Dinky Toys

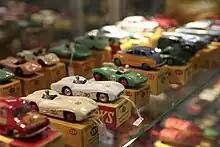
A number of Dinky models from the mid-1950s. Featured prominently are a couple of no. 237 Mercedes-Benz W 196 Grand Prix cars.

Having been well known before the war, Dinky Toys were popular in the United Kingdom in the early 1950s. The smaller cars were in a scale of 1:45, while the larger cars and many Supertoys, as stated above, were in a scale of 1:48, which blended in with O scale railway sets, but many buses and lorries were scaled down further. The scale of the Dinky Toys land vehicles range from 1/27 for the Lunar Roving Vehicle ref. 355 and 1/99 for the Duple Viceroy Luxury coach ref. 293 / 296. Because of the introduction of data processing, the British Dinky Toys range was reorganized in 1954 with a new numbering system – previously model numbers were commonly followed by letters and often sold in sets with several vehicles. Now each model had its own unique three digit catalogue number (with no letters), and cars were now sold in individual boxes. The renumbering also happened in France, but in 1959.